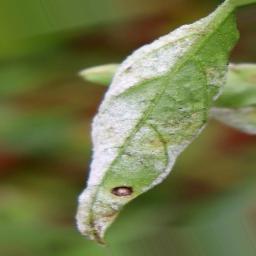
Label: powdery mildew